P. J. Black

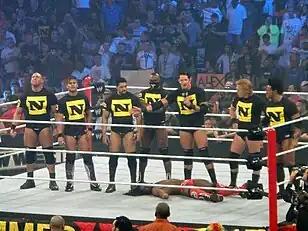
Gabriel (second from left) with the rest of The Nexus at SummerSlam

On the 7 June 2010 episode of "Raw," Gabriel and the other season one "NXT" rookies turned heel (villainous) by interfering in the Viewer's Choice main event match between John Cena and CM Punk, attacking both competitors, the announcing team and Justin Roberts, the ring announcer before dismantling the ring area and surrounding equipment. The following week on "Raw," the rookies (excluding Daniel Bryan who had been released) attacked general manager Bret Hart, when he refused to give them contracts. At the Fatal 4-Way pay-per-view, the seven rookies interfered in the WWE Championship match and cost Cena the championship. The following week on "Raw," Vince McMahon fired Hart and announced the hiring of a new general manager, who had signed the seven season one "NXT" rookies to contracts. The following week, the group was named The Nexus. On the 12 July episode of "Raw", The Nexus competed in their first match together, without Darren Young, a six–on–one handicap match against John Cena, which they won when Gabriel pinned Cena. The Nexus continued to feud with Cena and the Raw roster, resulting in a seven-on-seven elimination tag team match at SummerSlam. Gabriel was one of the final two Nexus members in the match, but Cena's team won when Cena eliminated Gabriel and then Barrett to win the match.